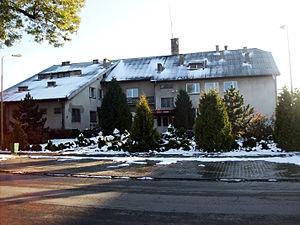
Strzelce est un village de la gmina de Strzelce, du powiat de Kutno, dans la voïvodie de Łódź, situé dans le centre de la Pologne.